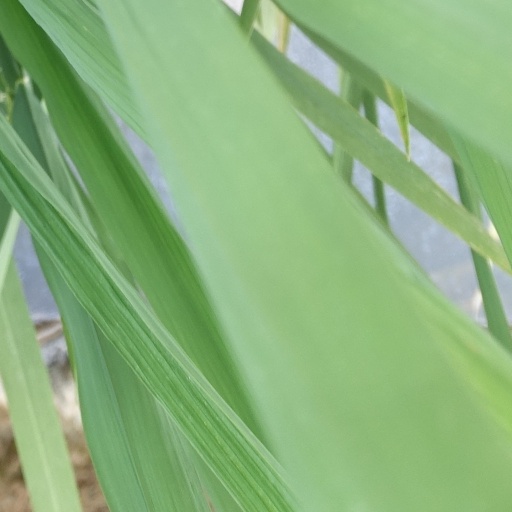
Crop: rice